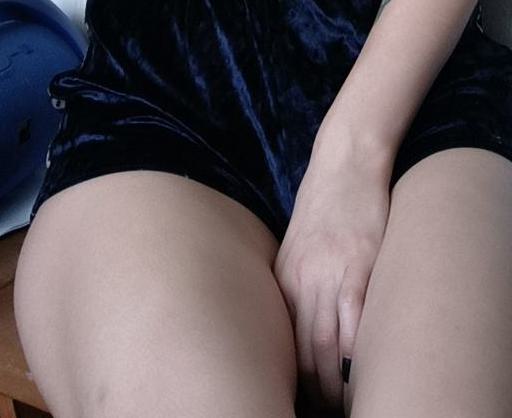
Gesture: no_gesture